Stephen Vincent Benét (general)

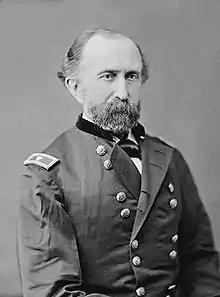
Brigadier General Stephen Vincent Benét

Brigadier General Stephen Vincent Benét (January 22, 1827 – January 22, 1895) was a career officer in the United States Army and served as the 8th Chief of Ordnance for the U.S. Army Ordnance Corps.